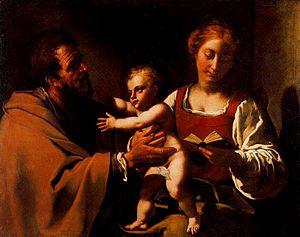
Antiveduto Grammatica ou della Grammatica ou Gramatica est un peintre italien baroque de la fin du XVIᵉ et du début du XVIIᵉ siècle.